Vikeså

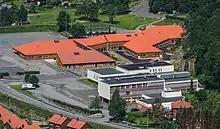
Vikeså school

Vikeså or Vigjeså is the administrative centre of Bjerkreim municipality in Rogaland county, Norway. The village is located along the European route E39 highway at a crossroads with the village of Ålgård about to the northwest, the village of Dirdal (in Gjesdal) about to the northeast, and the town of Egersund about to the south. The lake Svelavatnet lies along the south side of the village.